Wildstylez

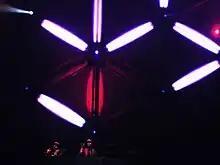
Project One at Qlimax 2008

2008 would prove to be the breakout year for Wildstylez. He had numerous releases on various Scantraxx sub-labels including Silver, Special and Reloaded and also featured on the main label. It also saw his first collaboration with one of the most popular up and coming hardstyle artists, Scantraxx Reloaded founder Headhunterz. Their first release, "Blame It on the Music/Project 1" in early 2008 proved a success and provided the impetus for the launch of a new project and debut album for the pair, Project One. Finishing in under three months producing an average of one track a week, Headhunterz and Wildstylez completed their 13-track debut album, "Headhunterz & Wildstylez Present: Project One". The album was debuted in early 2008 at the Q-Dance events In Qontrol and Defqon.1, and was released shortly after on both CD and digital formats on 25 July 2008. Project One was well received in the hardstyle community with tracks such as "Life Beyond Earth", "The Art of Creation", "The Story Unfolds", "Best of Both Worlds" EP and "Fantasy or Reality", all proving to be successes on the dancefloor. A Project One tour followed along with 6 full-length album samplers and 1 remix sampler, all released on Scantraxx Reloaded.